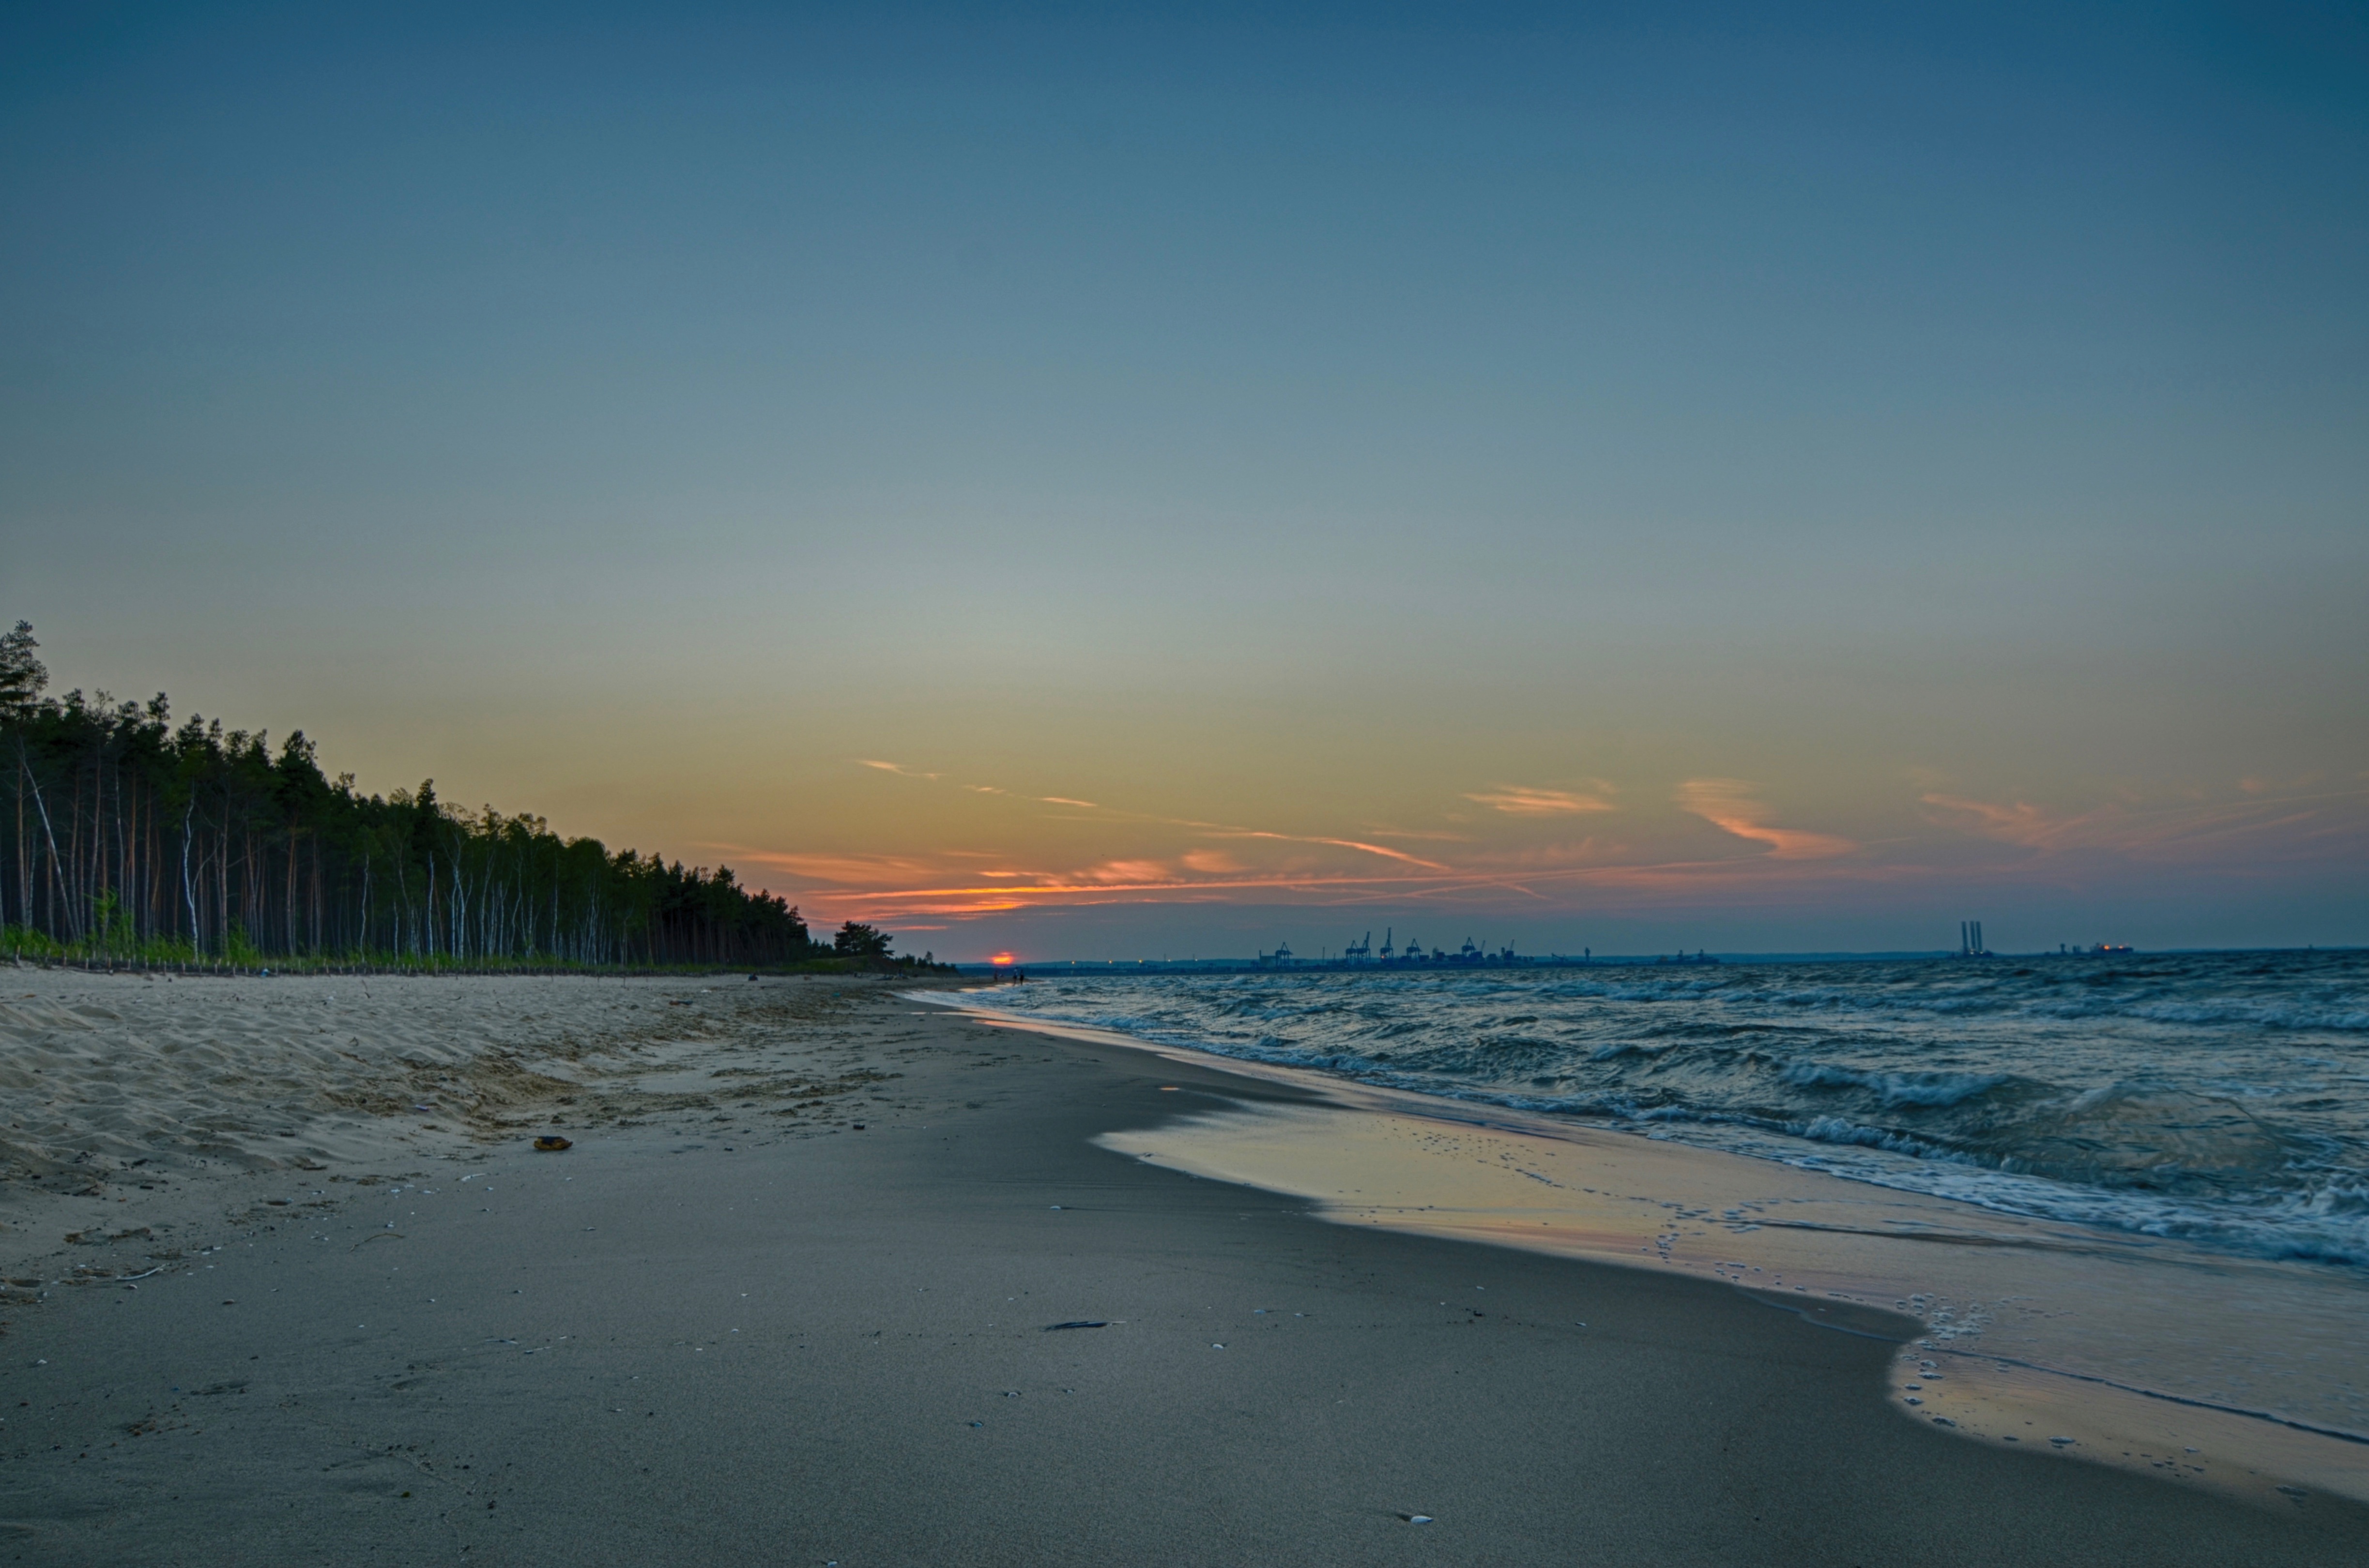
beach, sea, coast, water, nature, sand, ocean, horizon, cloud, lighthouse, sky, sun, sunrise, sunset, sunlight, morning, shore, wave, view, dawn, vacation, dusk, evening, reflection, weather, bay, body of water, lighter, landscapes, lanterns, the sun, cape, the coast, the baltic sea, gdansk, northern poland, sea wall, the waterfront, wind wave, balyk